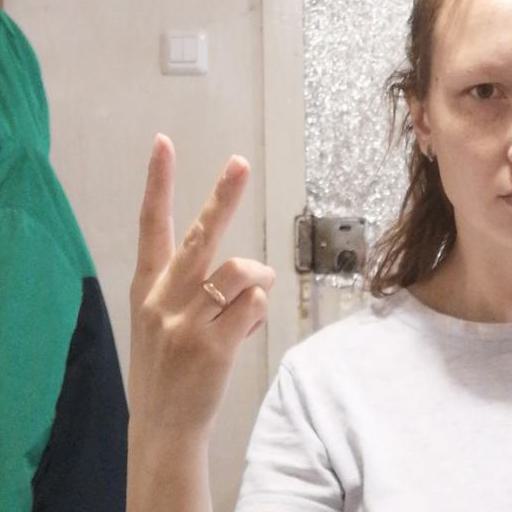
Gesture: peace_inverted